Gilbert Islands naval order of battle

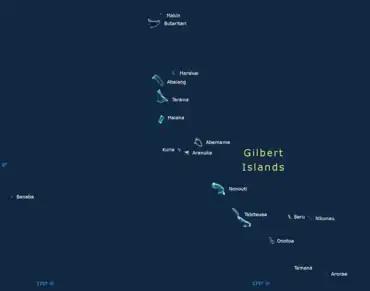
Gilbert Islands

On 20 November 1943, simultaneous landings were made by United States Marine Corps forces on Tarawa and United States Army forces on Makin, two coral atolls located in the Gilbert Islands chain in the South-Central Pacific.